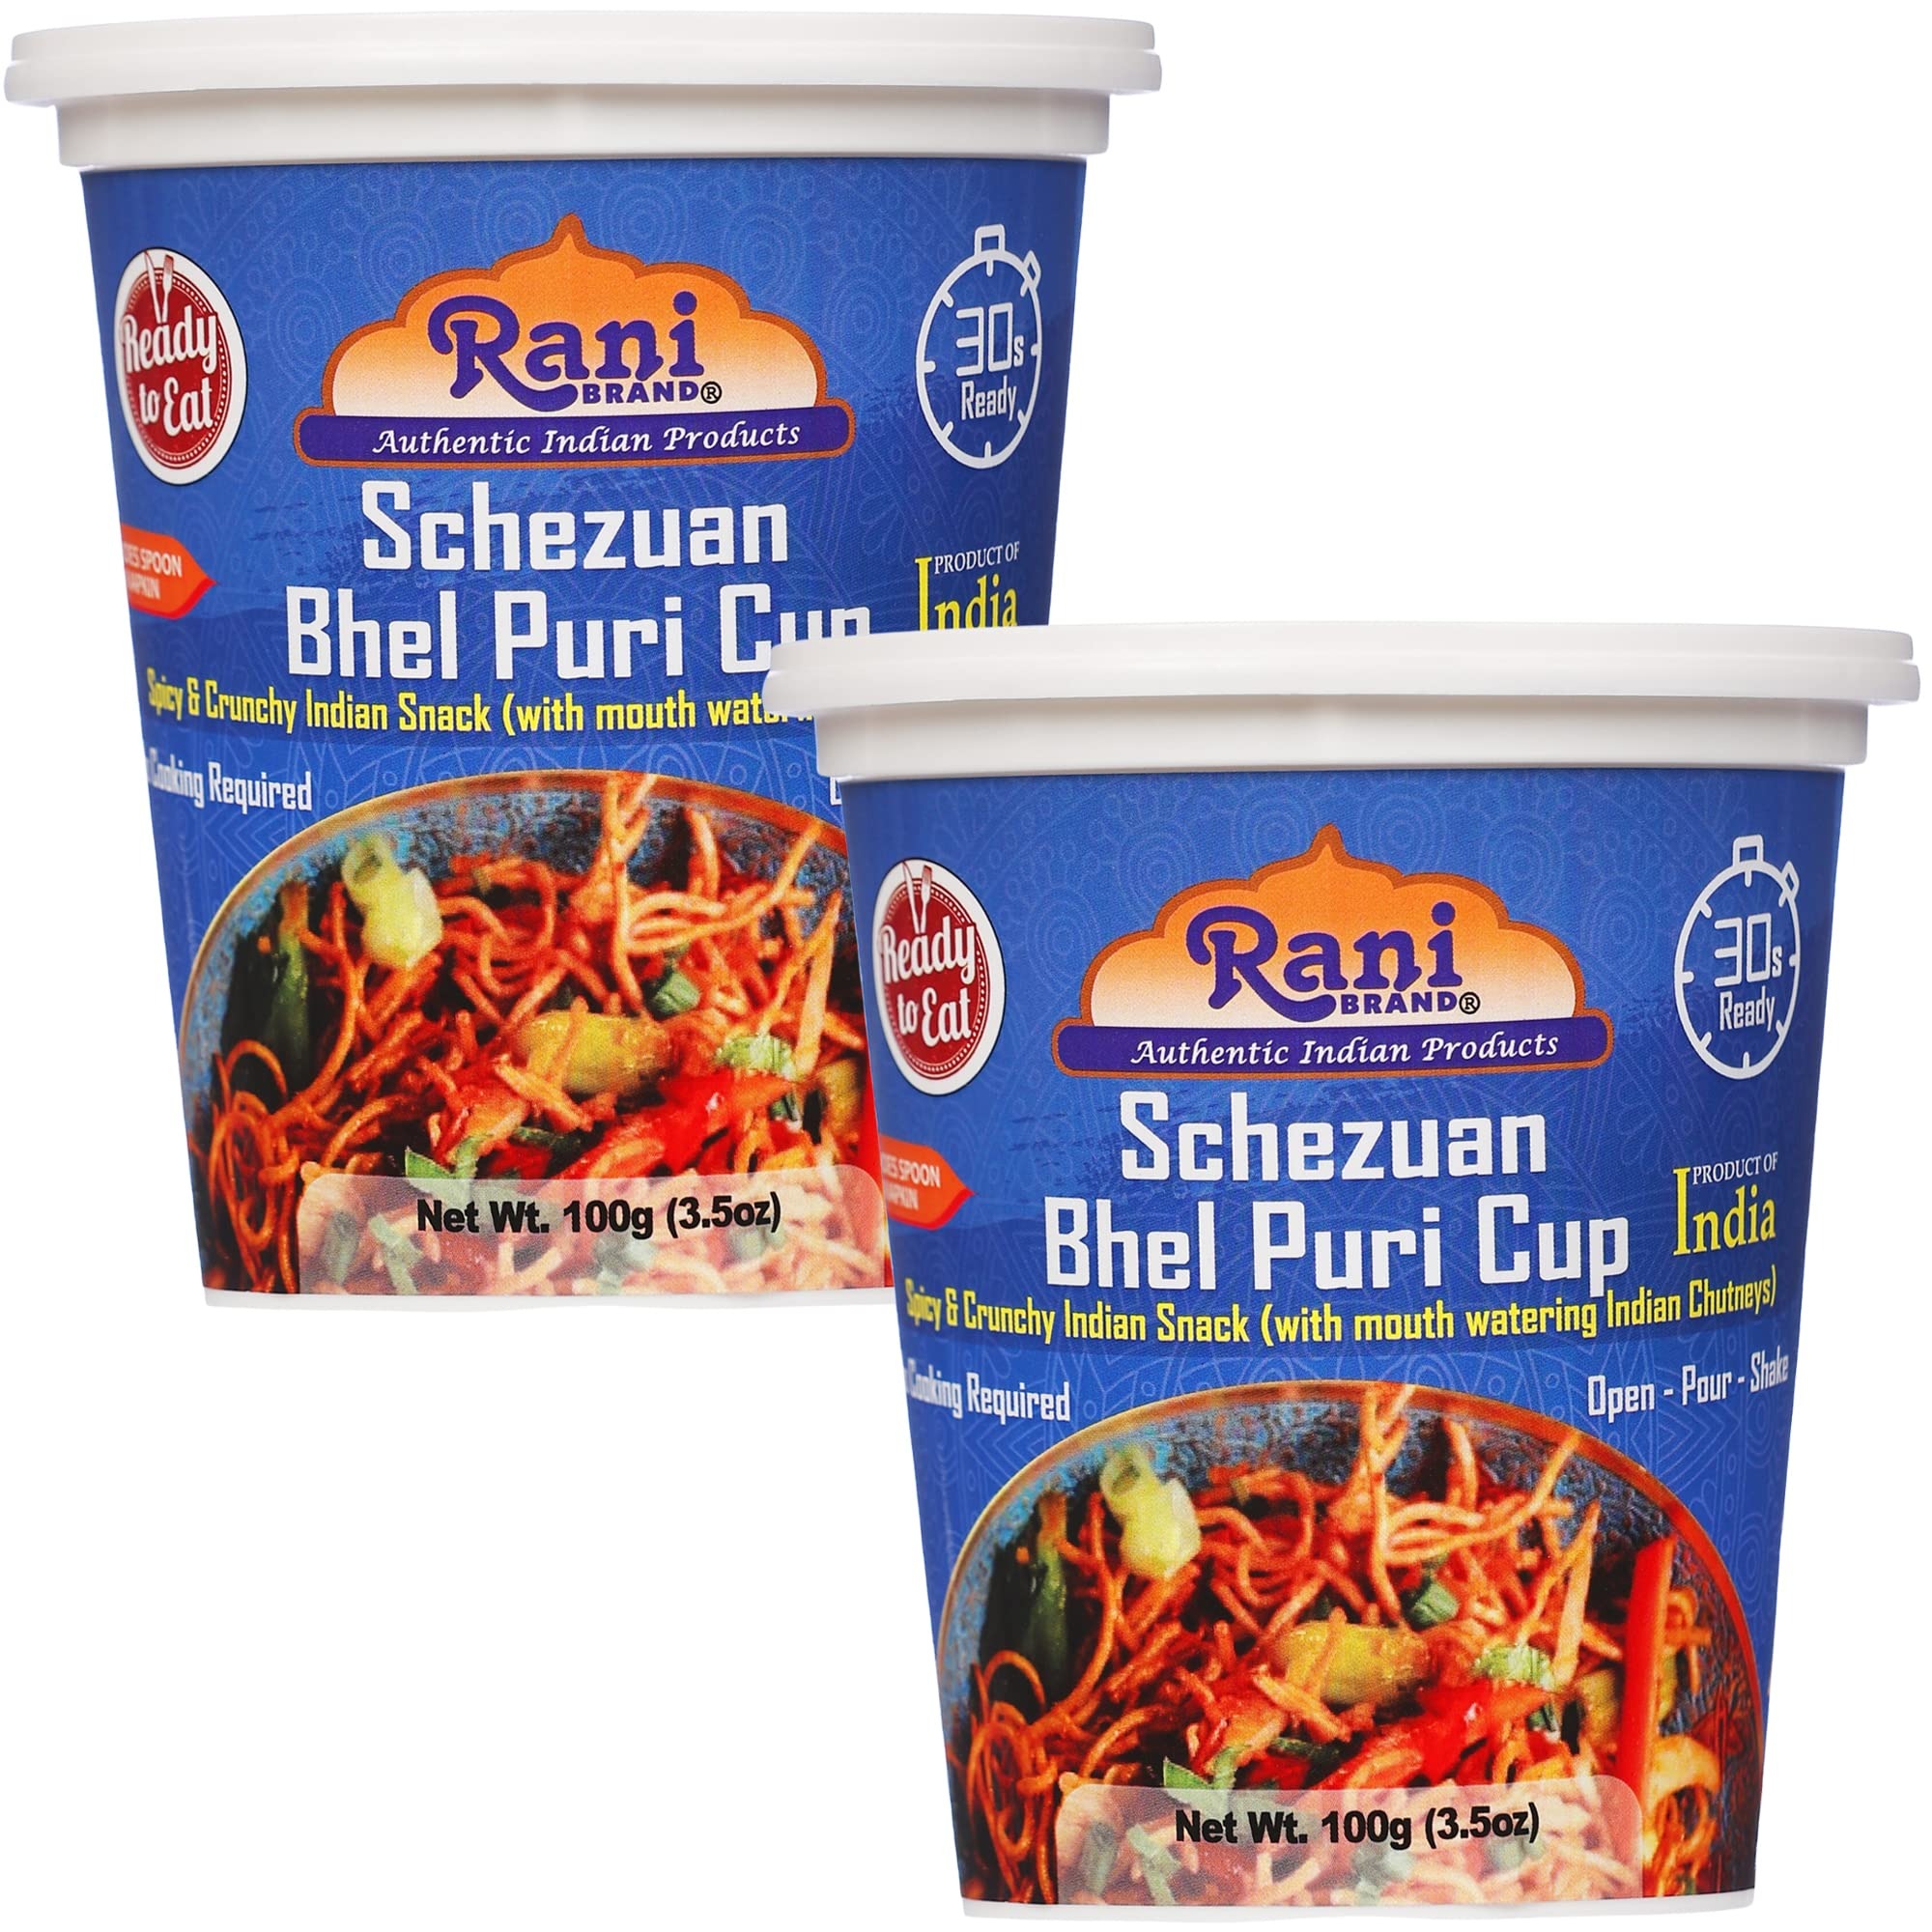
Item Name: Rani Schezuan Bhel Puri Cup (Spicy & Crunchy Indian Snack w/ mouth watering Indian Chutneys) 3.5oz (100g), Pack of 2 ~ Ready to Eat | Vegan | NON-GMO | Indian Origin
Bullet Point 1: You'll LOVE our Schezuan Bhel Puri Cup by Rani Brand--Here's Why:
Bullet Point 2: ❤️NO ADDED COLOR, Vegan Spicy & Crunchy snack with Indian Chutney inside!
Bullet Point 3: ❤️Pack of 2! No Cooking Required & comes with spoon for mixing & napkin.
Bullet Point 4: ❤️Ready to eat in just 30 seconds! Just pour and shake and your snack is ready to go!
Bullet Point 5: ❤️Net Wt. 3.5oz (100g) x Pack of 2 ~ Packed in resealable Plastic Cup to provide a convenient storage for your snack!
Product Description: Bhel Puri, is not just a mouth watering snacks, it's the fond memory of India that takes you back to the exostic Chaats of Bombay and Juhu Chowpatty. Loved by people from North to South, it promises to satisfy tradition and authentic taste. Go ahead, open a pack, and indulge in the tangiest snacks of India. Our world famous chutneys inside the pack make our promise and guarantee of flavor.
Value: 7.0
Unit: Ounce

Price: 9.99